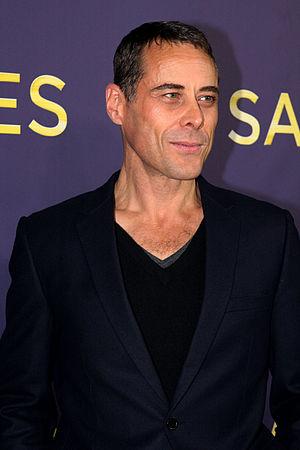
Rip Tide est un film australien réalisé par Rhiannon Bannenberg, sorti en 2017.